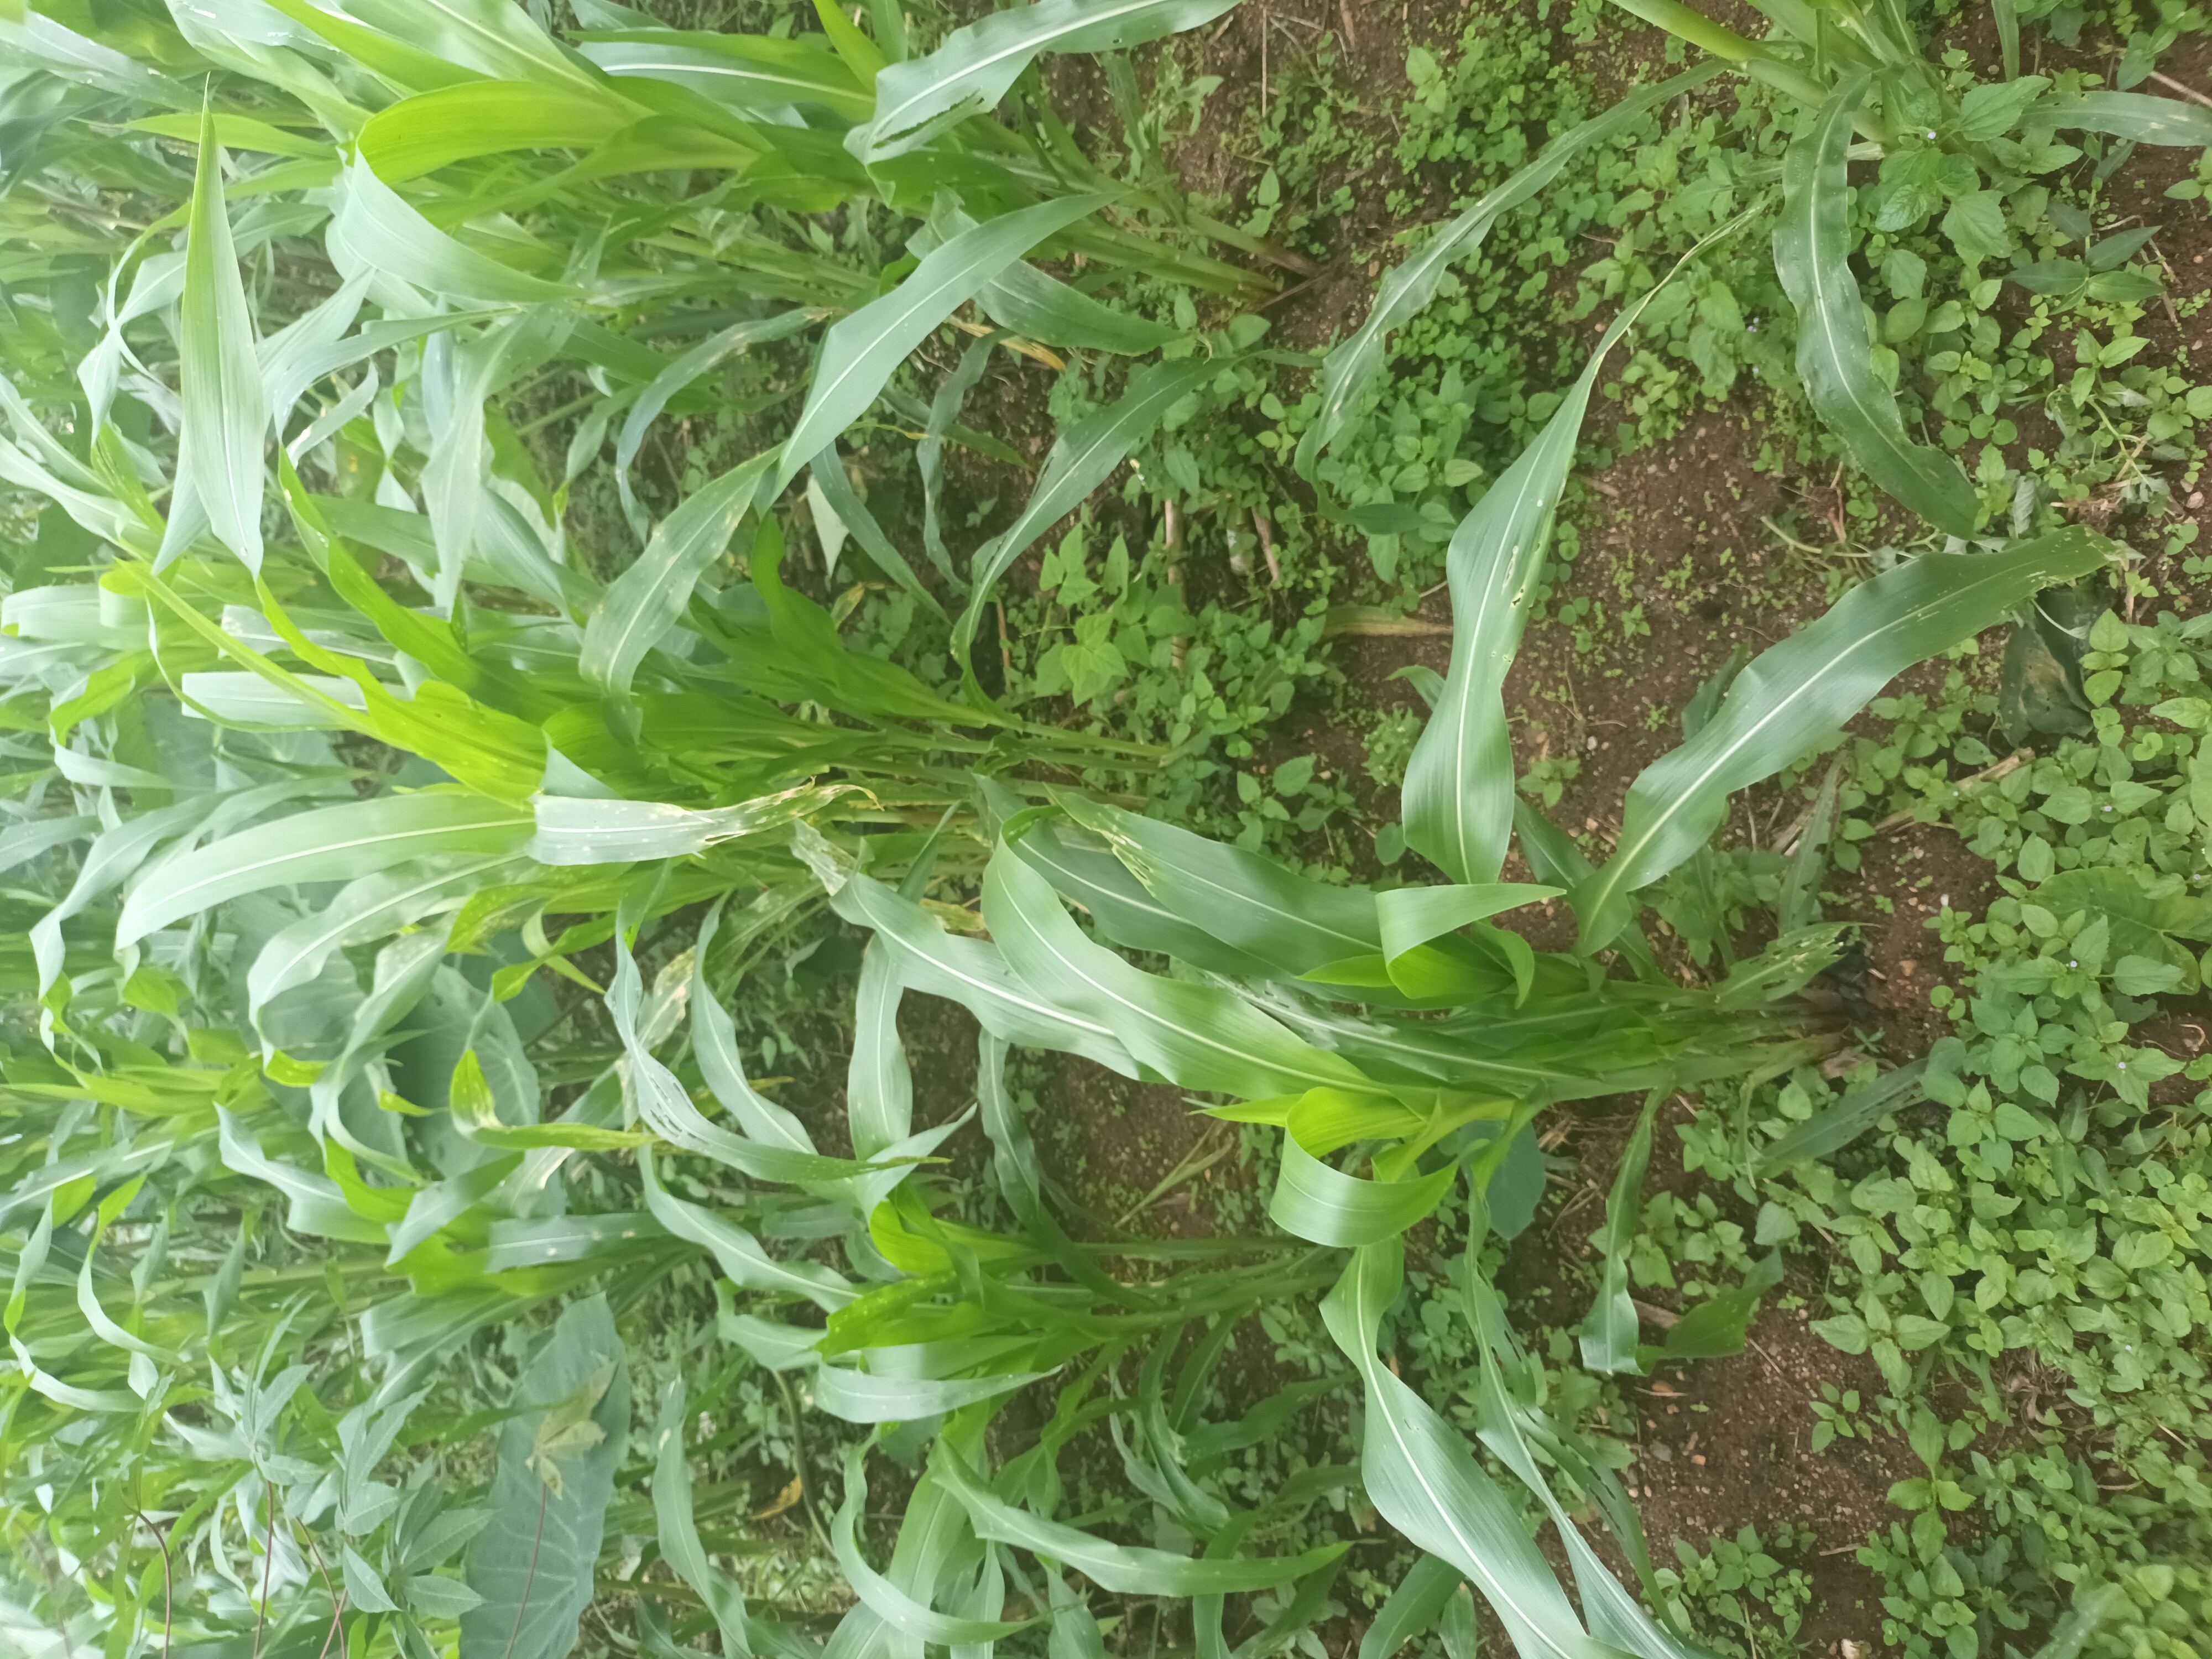
Label: spodoptera_frugiperda